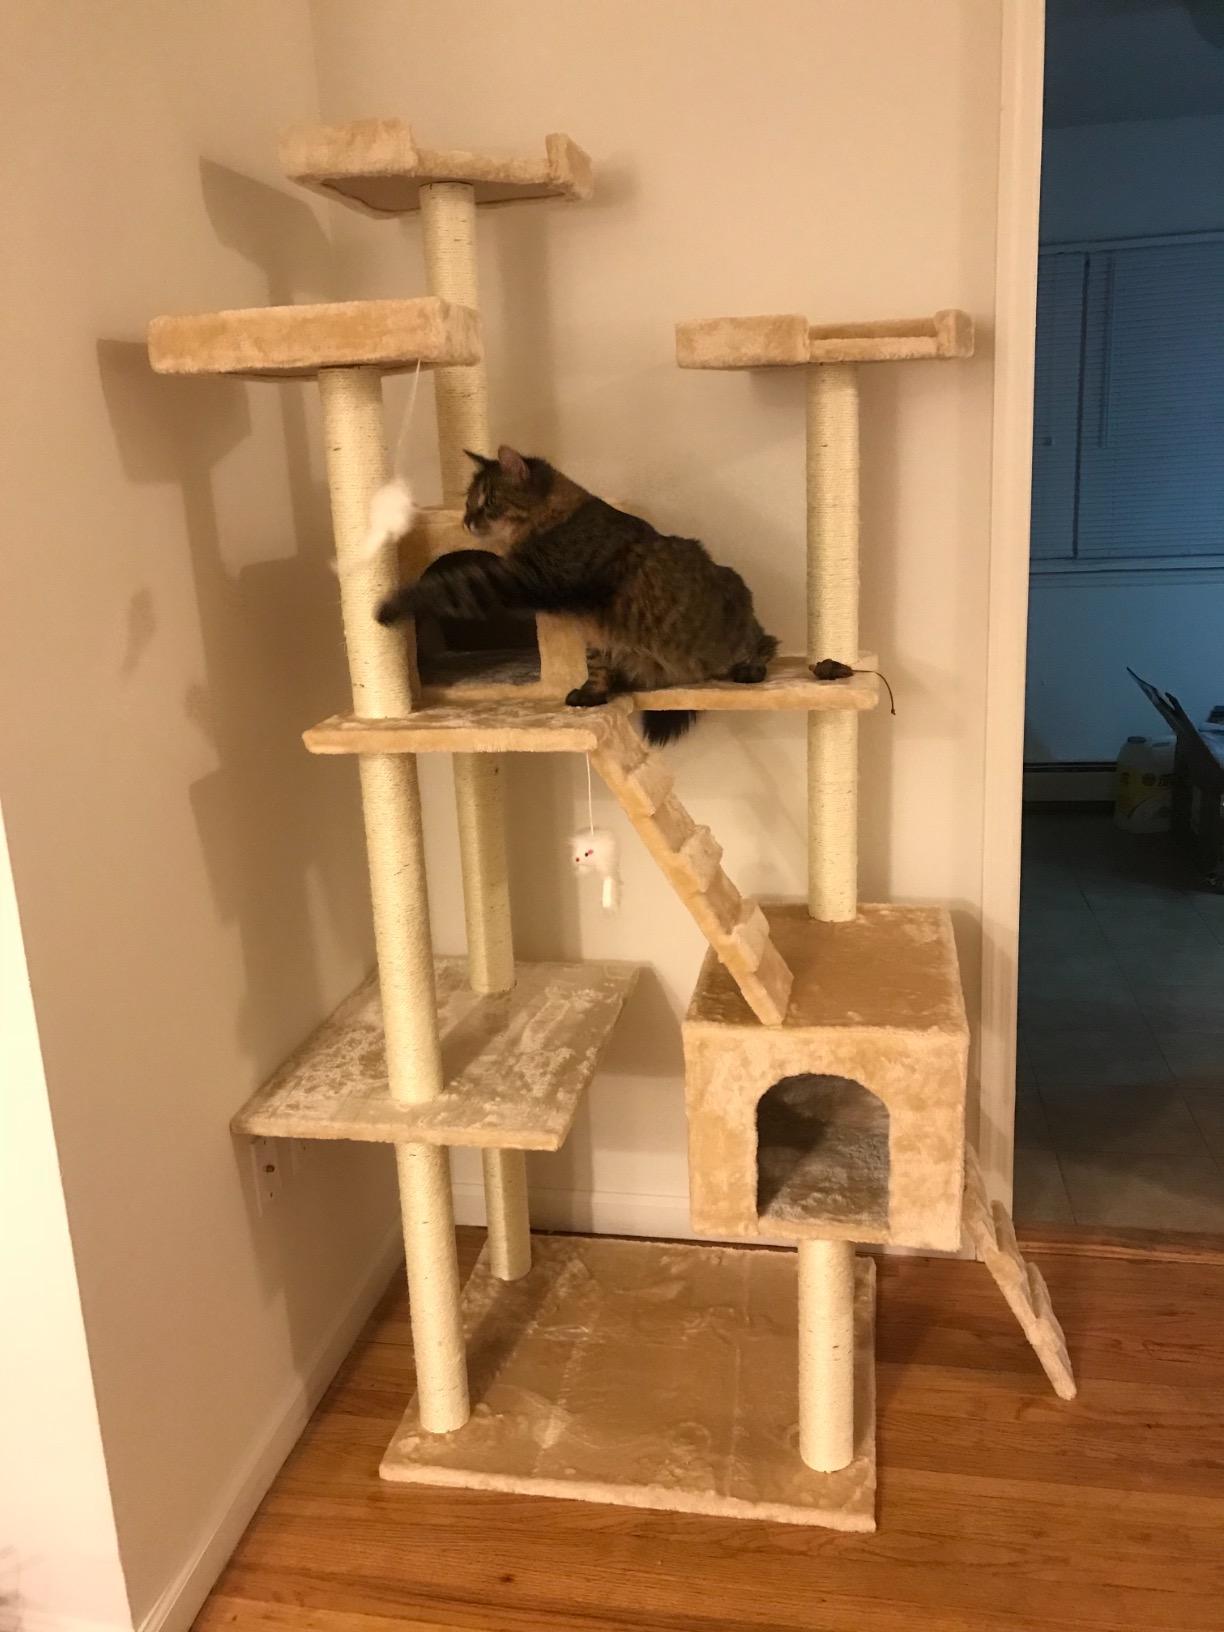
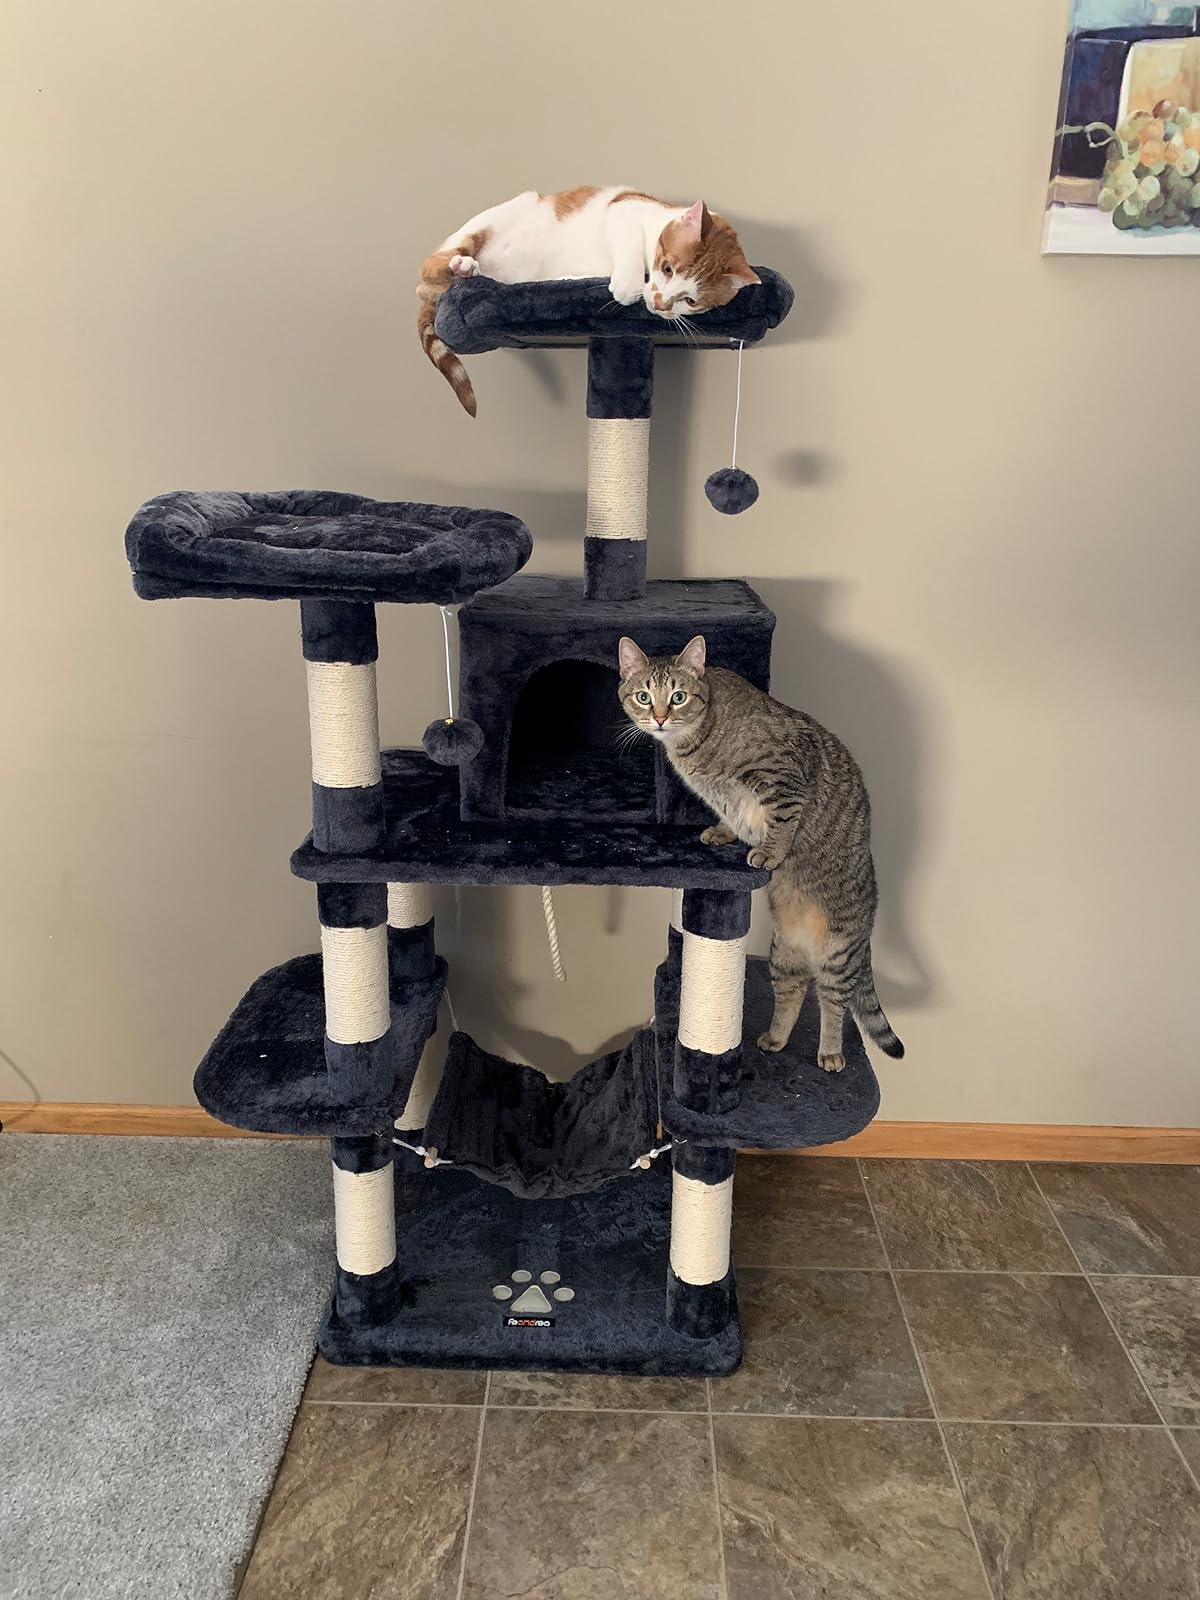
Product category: items_cat tree
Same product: no